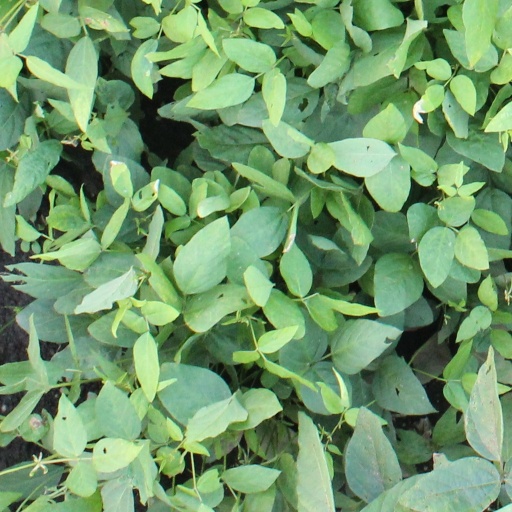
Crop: soybean